1984–1985 United Kingdom miners' strike

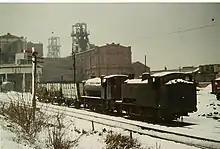
Blackhall Colliery in County Durham in 1970

The mining industry was effectively a closed shop. Although not official policy, employment of non-unionised labour would have led to a mass walkout of mineworkers.